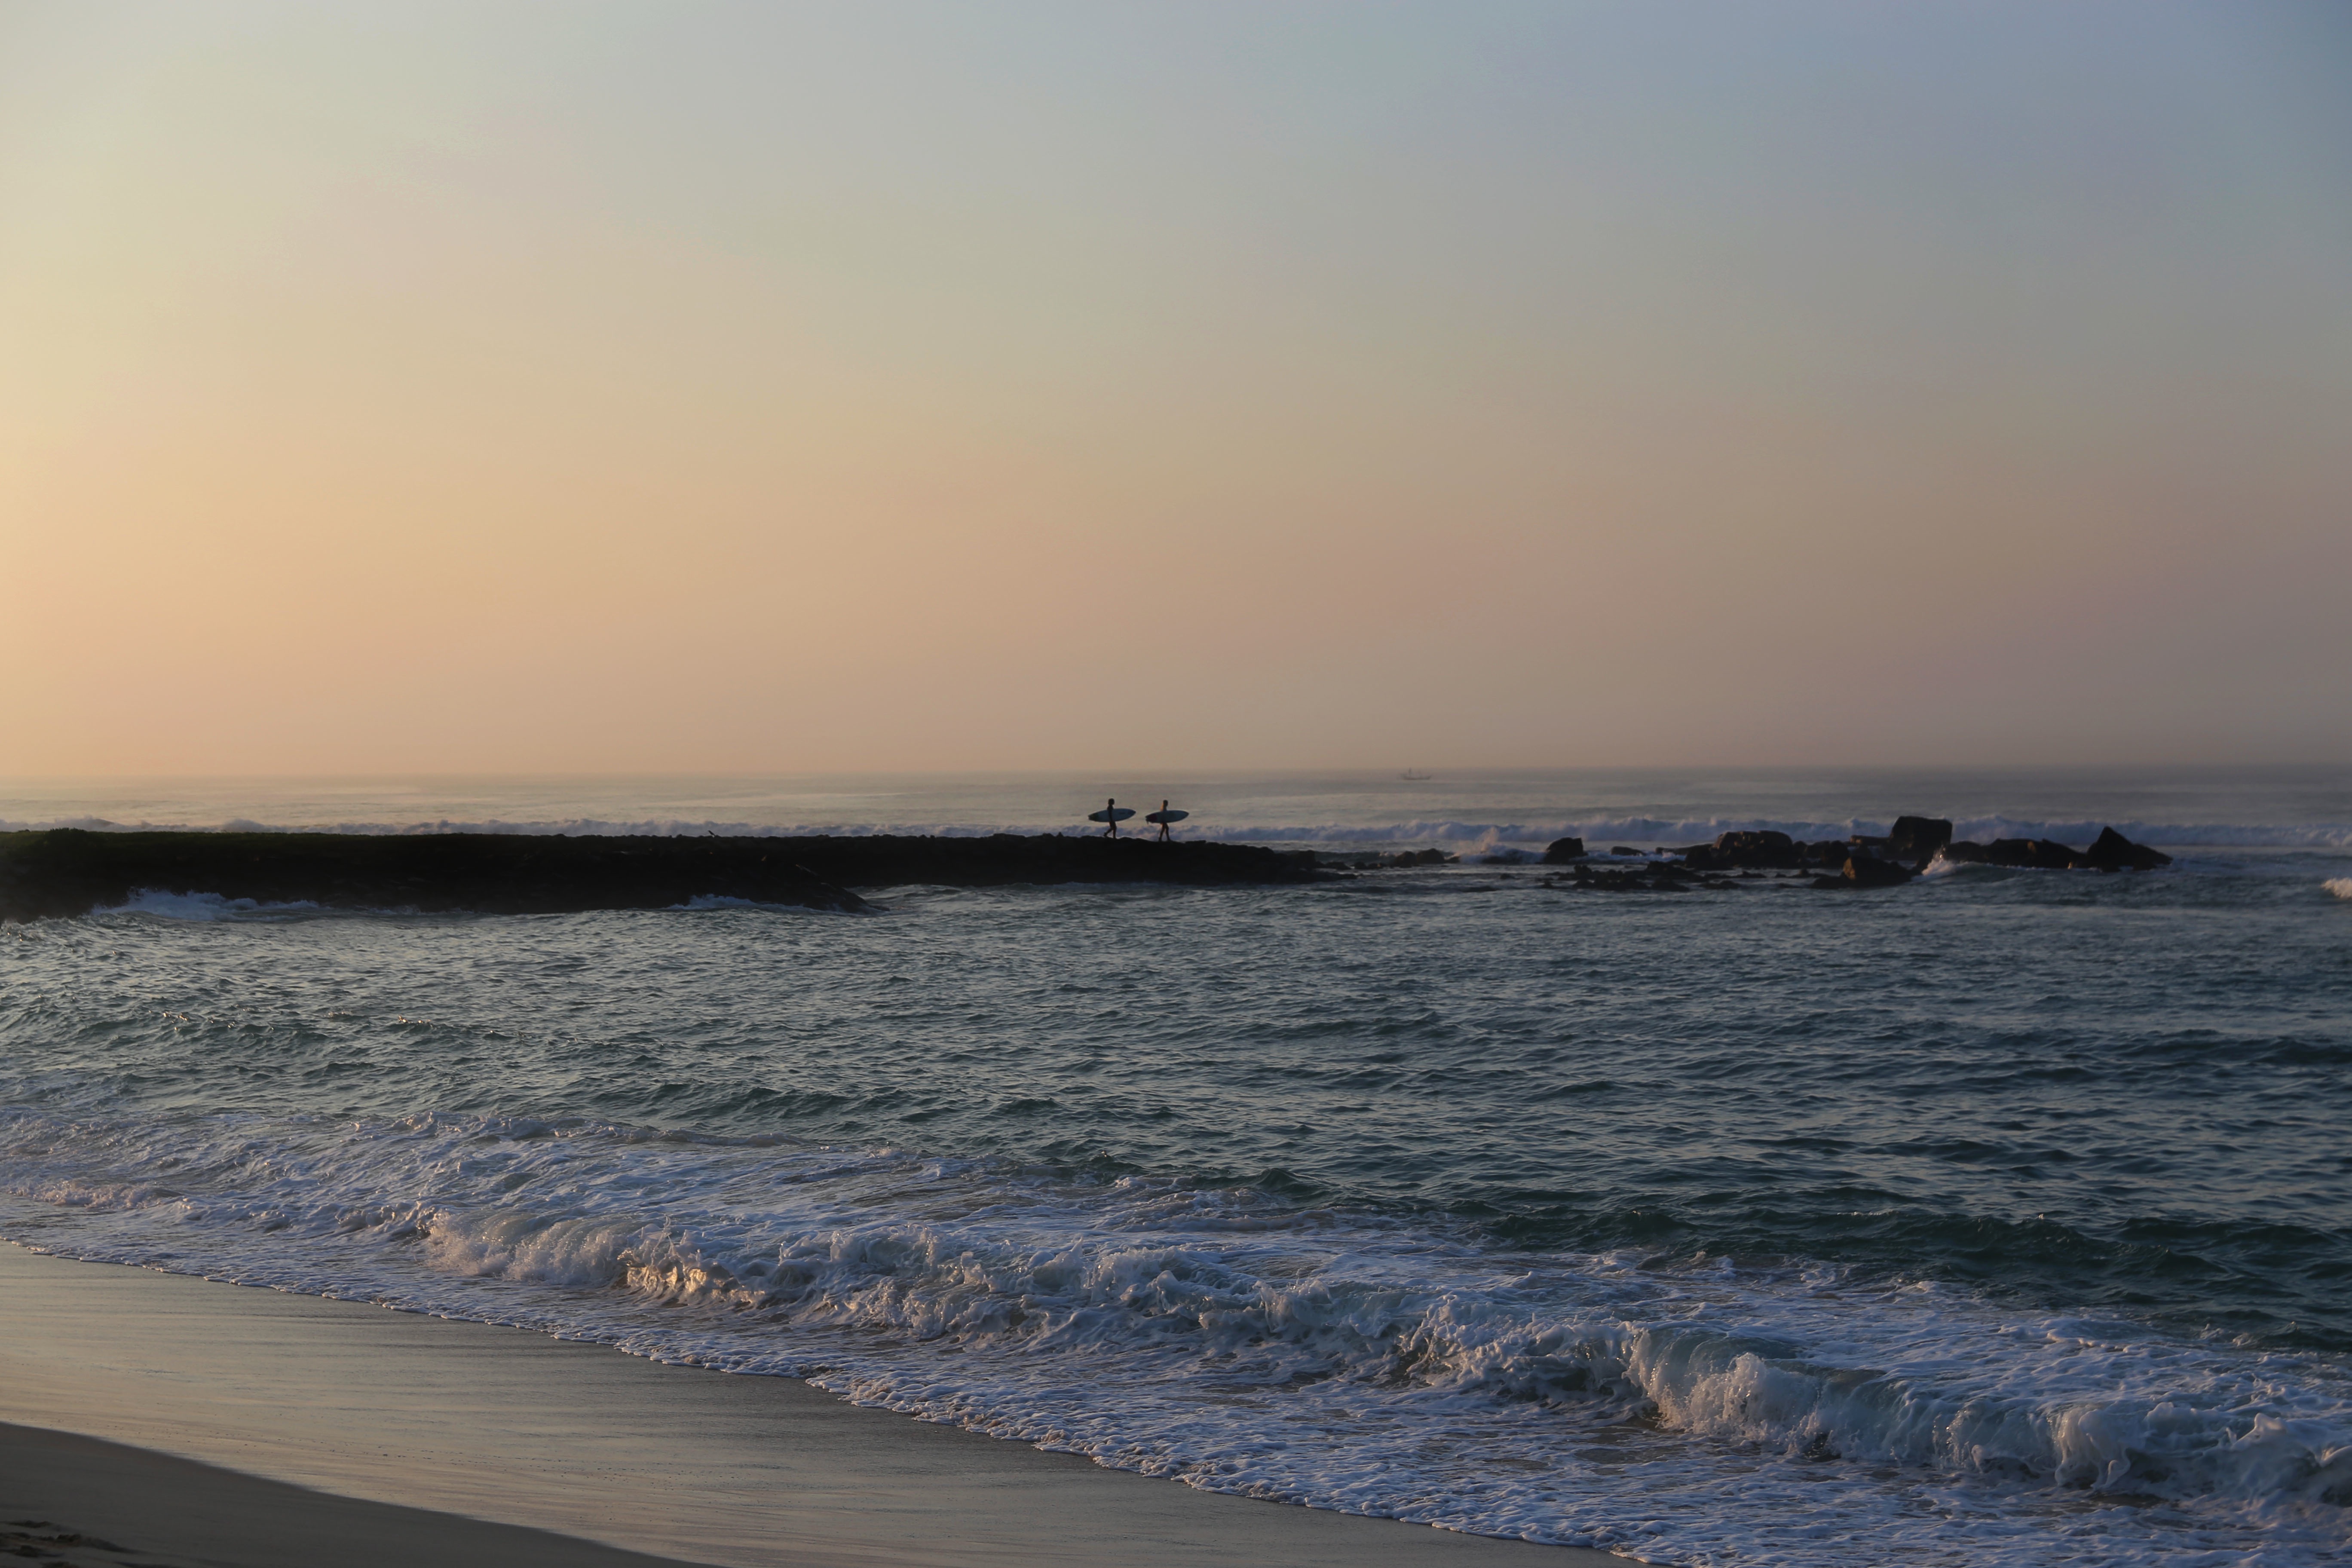
beach, sea, coast, water, nature, sand, ocean, horizon, sky, sunrise, sunset, morning, shore, wave, dawn, dusk, evening, seascape, bay, seashore, body of water, rocks, waves, breakwater, cape, wind wave, royalty free images